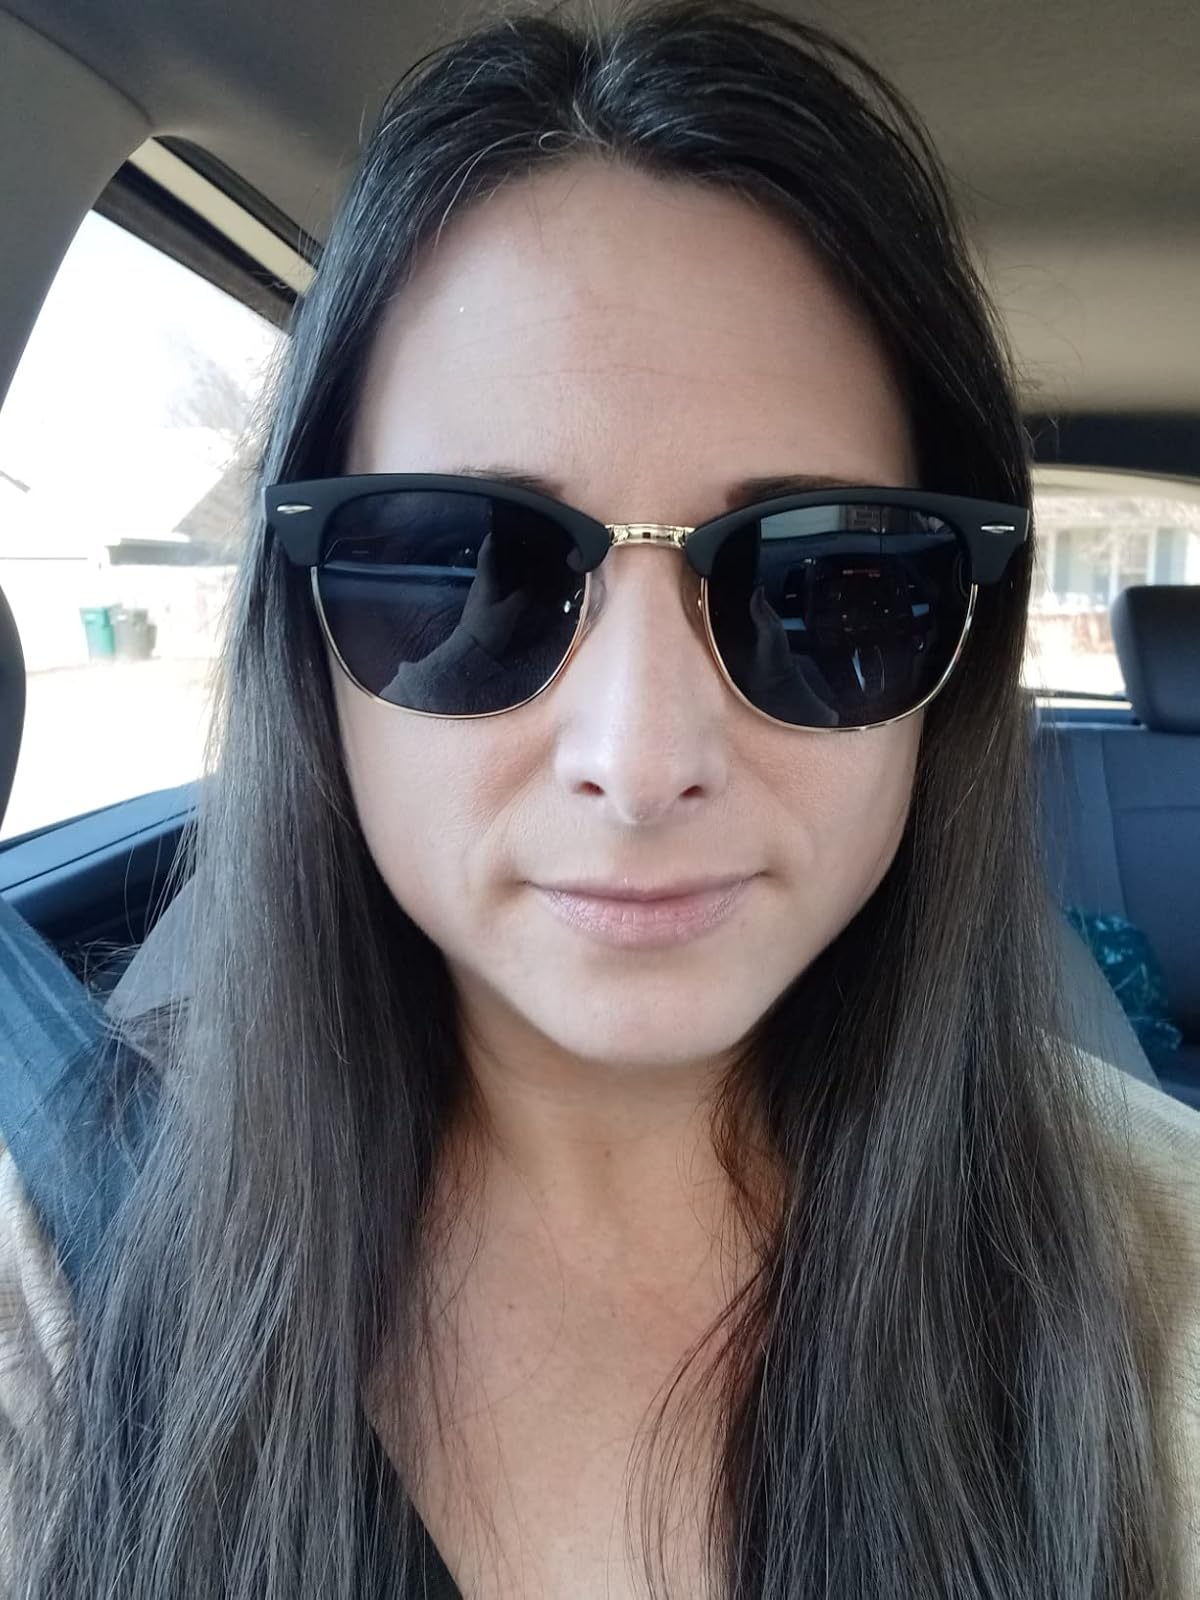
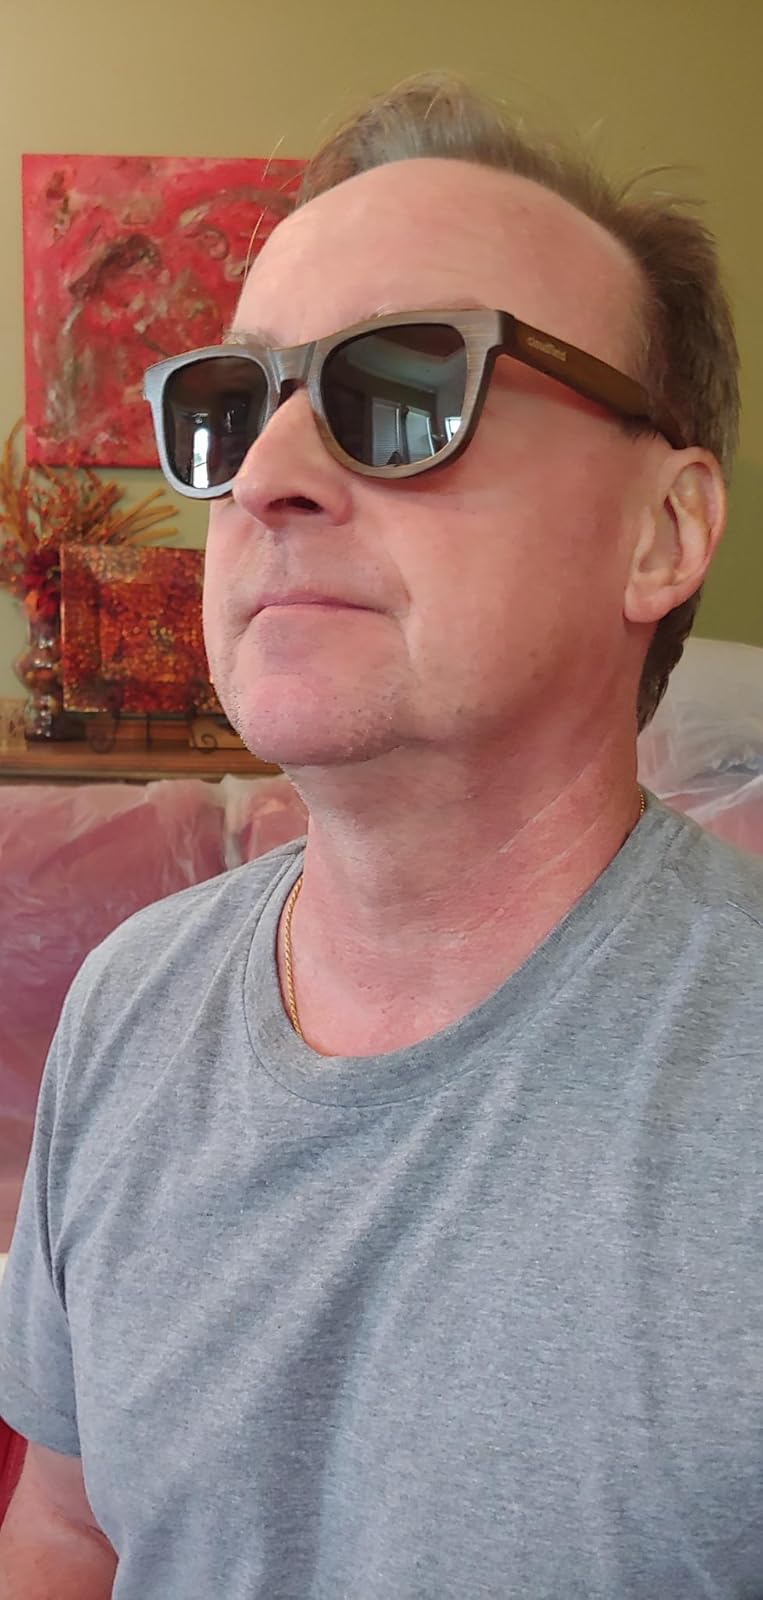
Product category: accessories_sunglasses
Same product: no